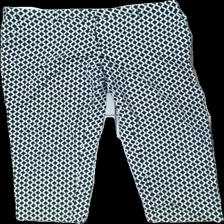
View: front
Type: Trousers
Category: Ladies
Brand: H&M
Colors: Blue, White
Material: 100% cotton
Pattern: Checkered print
Cut: Regular
Size: 36
Season: All
Stains: Minor
Damage: fläck skrev
Damage location: middle center
Price range: <50
Recommended usage: Export
Description: rutiga byxor med fläck i skrevet